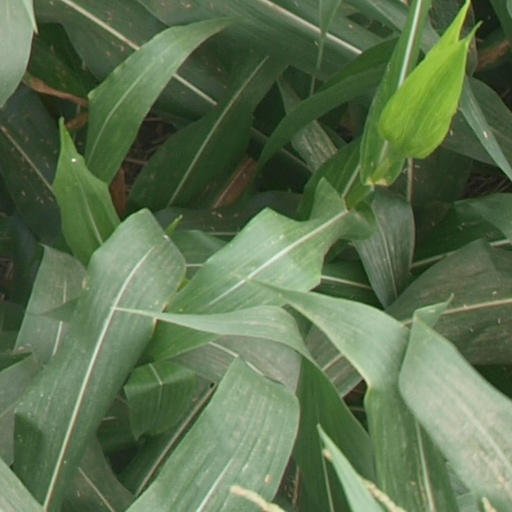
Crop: maize; corn